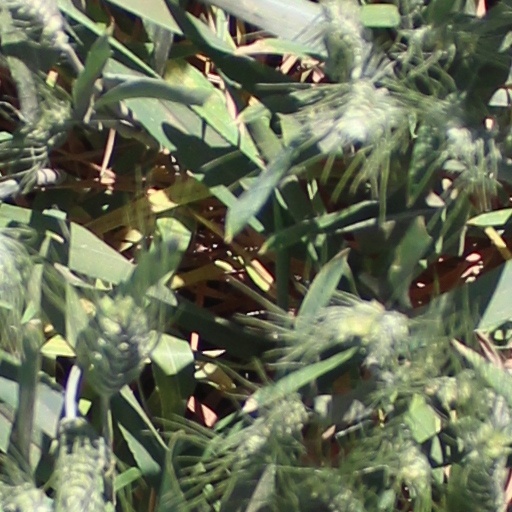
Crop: wheat